Niels Overweg

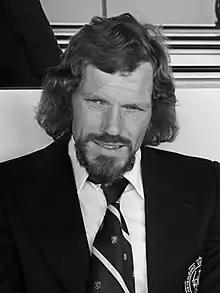
Overweg in 1975

Niels Overweg (born 15 May 1948) is a Dutch former professional footballer, who played as a defender for DWS, Go Ahead Eagles, FC Twente and DS'79. He was capped four times for the Netherlands national team. After retiring from play, he was also active as manager.